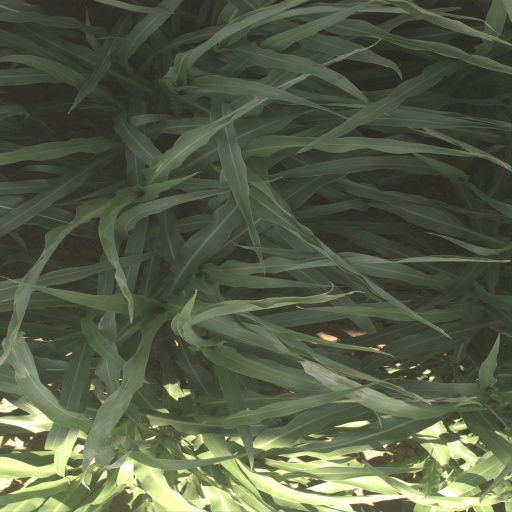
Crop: sorghum